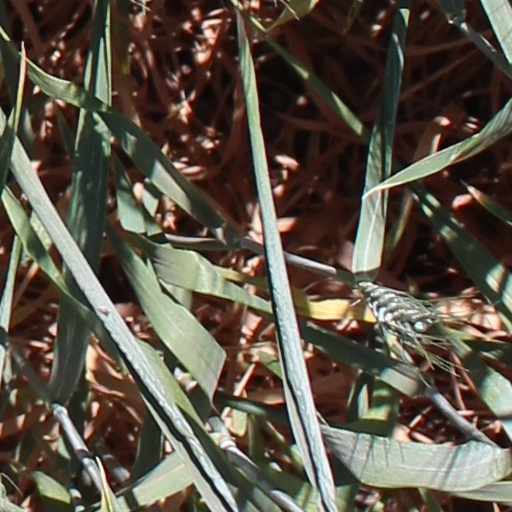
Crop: wheat